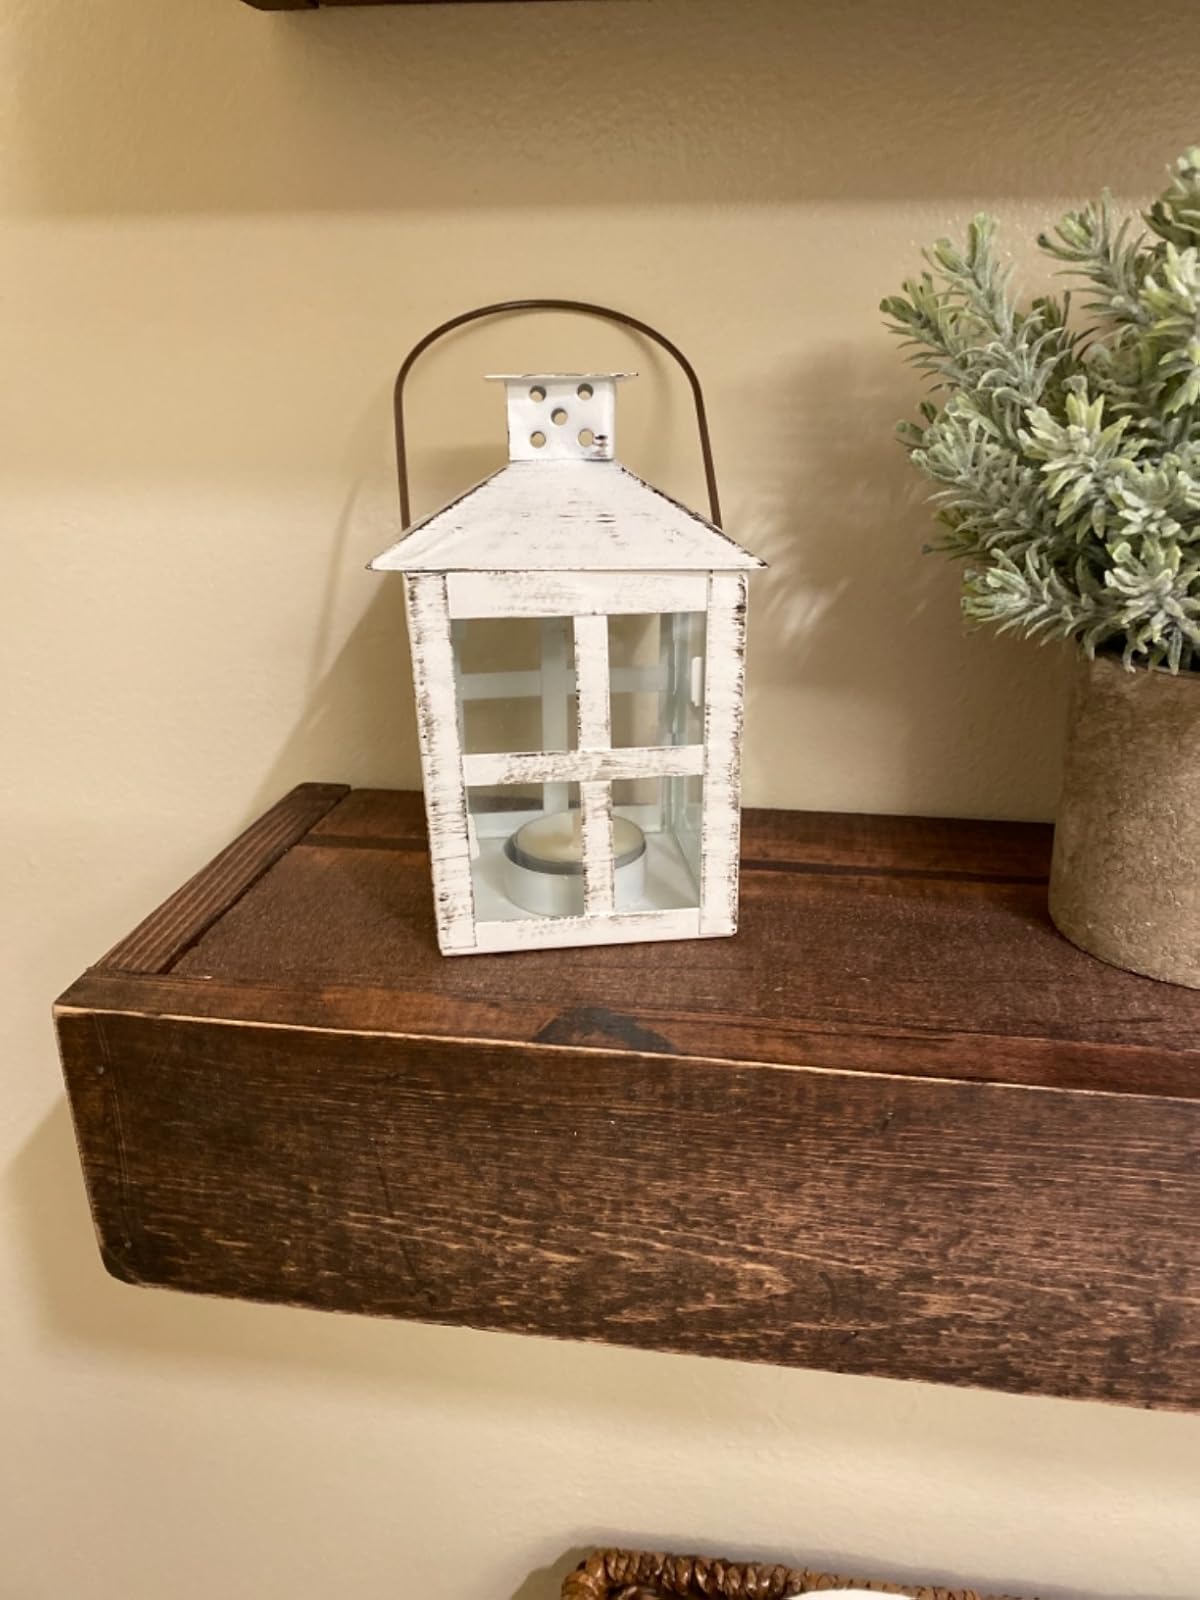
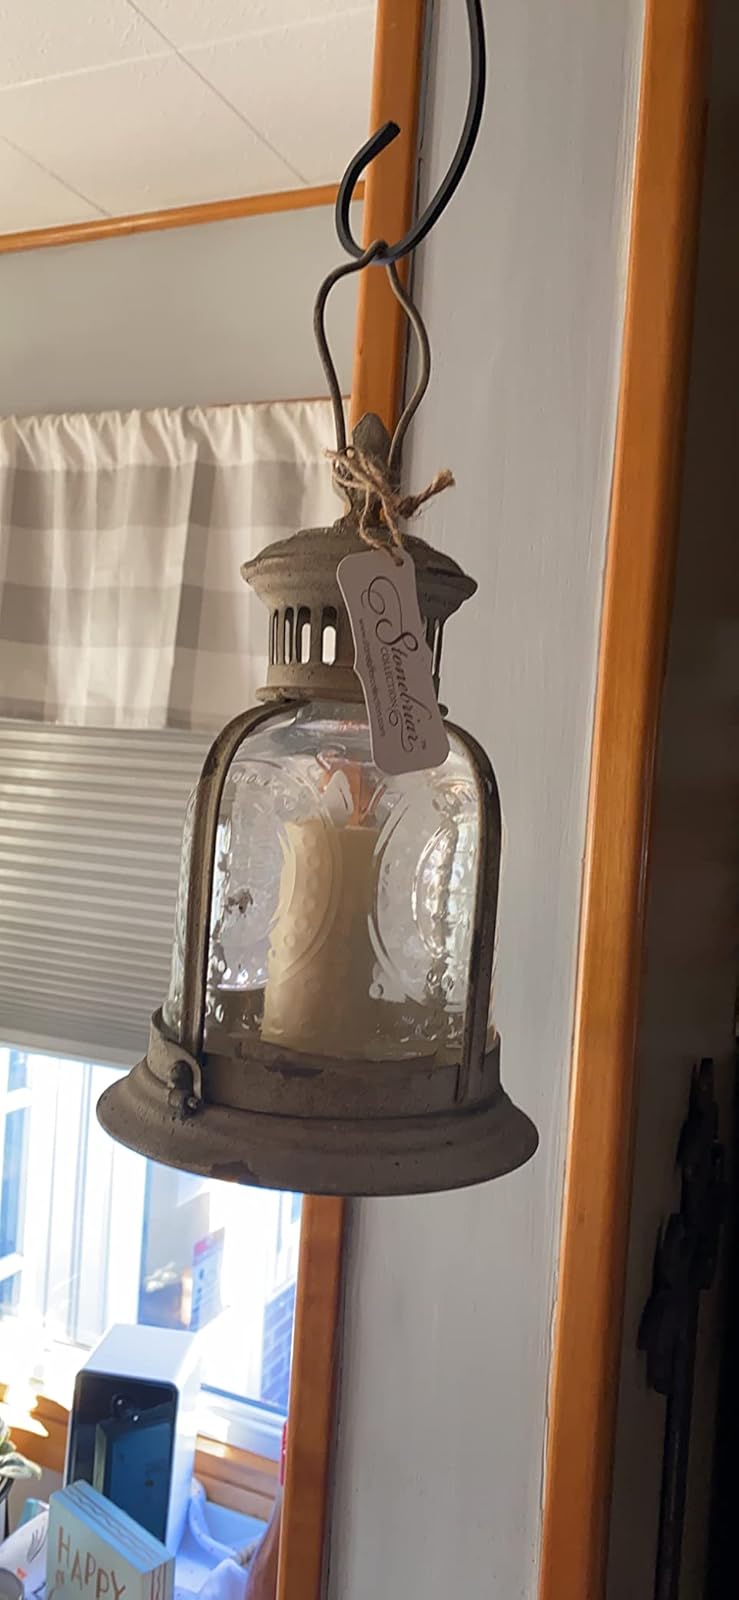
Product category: lantern
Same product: no